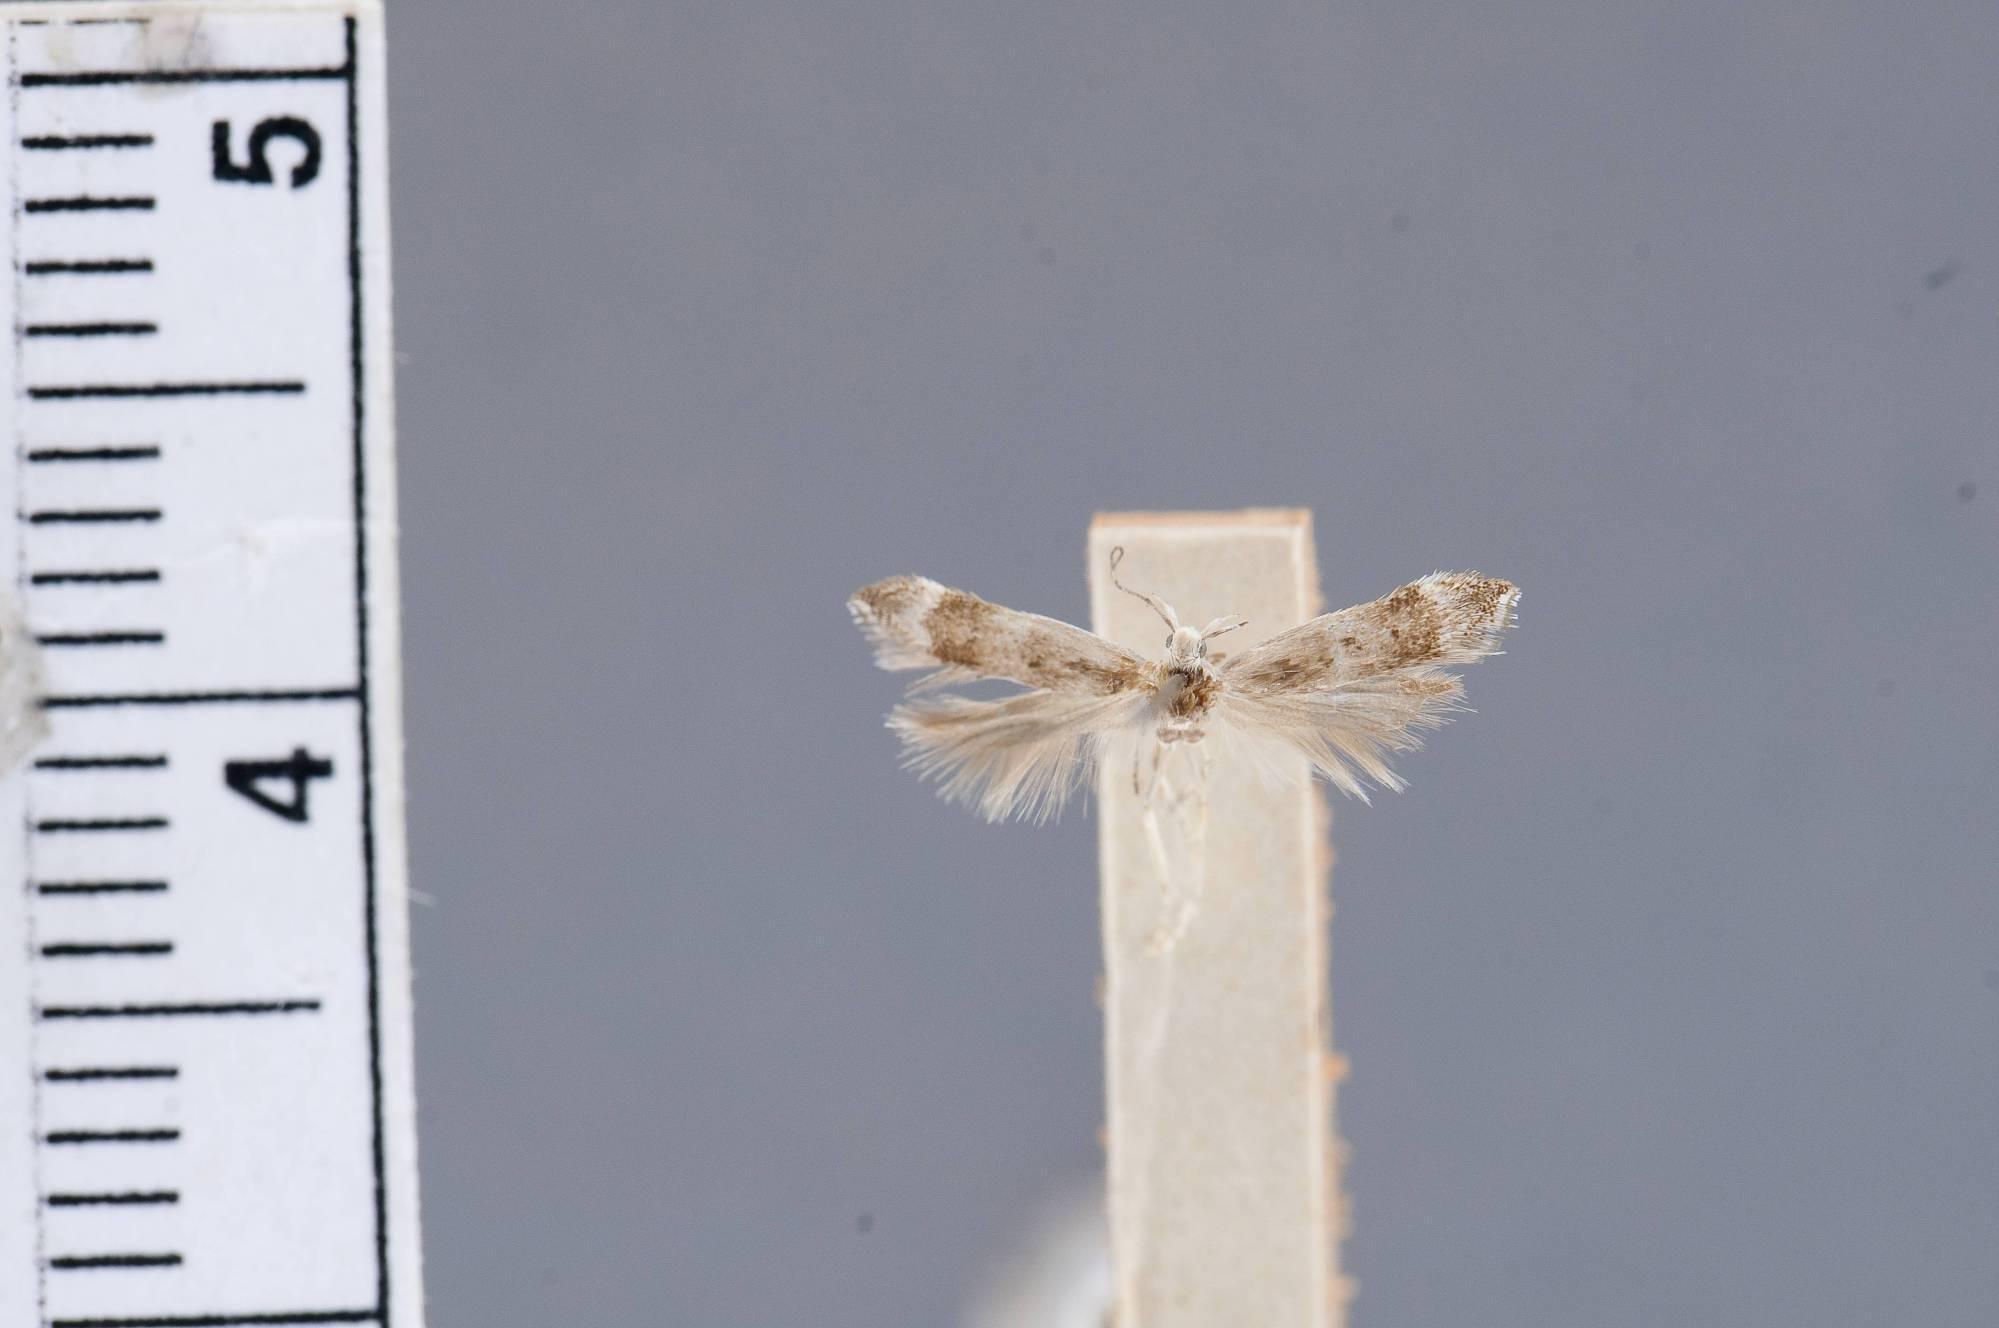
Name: Recurvaria invictella
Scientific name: Recurvaria invictella Busck, 1908
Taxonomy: Animalia, Arthropoda, Insecta, Lepidoptera, Glossata, Gelechiidae, Gelechiinae
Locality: San Diego, California, United States
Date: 14 Apr 1907